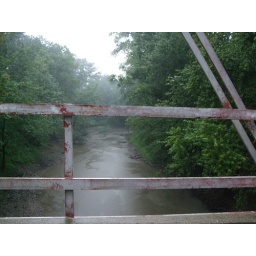
Rain in the river from the Cascade bridge